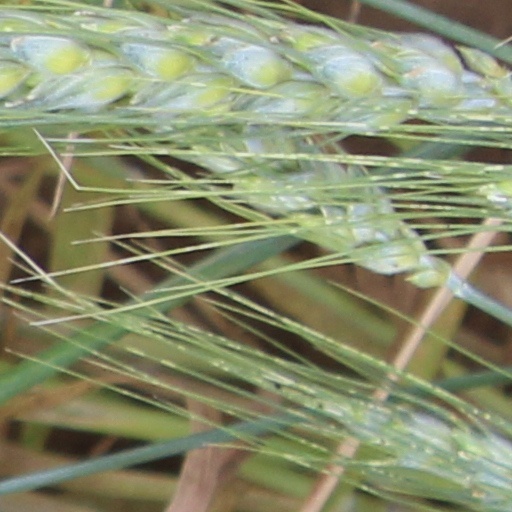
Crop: wheat